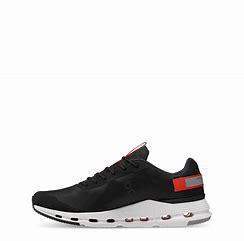
Brand: ON
Model: Cloudnova